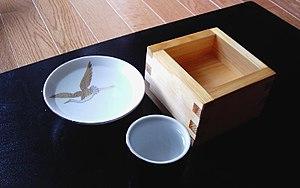
Le Japon possède une forte tradition culinaire et de nombreux rites associés à la consommation de nourriture. Cuisine asiatique, la cuisine japonaise repose sur le riz, le soja et les produits de la mer ; elle a été fortement influencée par les cuisines chinoise et coréenne, ainsi que par les cuisines occidentales, dont certains plats ont été adaptés aux goûts locaux.
En français, le mot saké désigne une boisson alcoolisée japonaise à base de riz. Il s'agit d'un alcool de riz produit par fermentation titrant de 14 à 17°. En japonais, bien que ce même terme sake ou o-sake désigne cette boisson, son sens peut s'étendre selon le contexte à toute boisson alcoolisée, aussi les Japonais utilisent-ils plutôt le terme nihonshu, pour être plus spécifique.